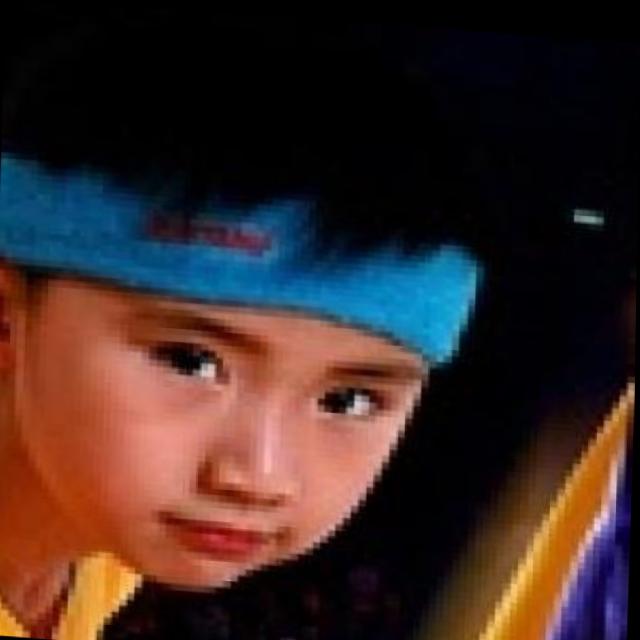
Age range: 0-12